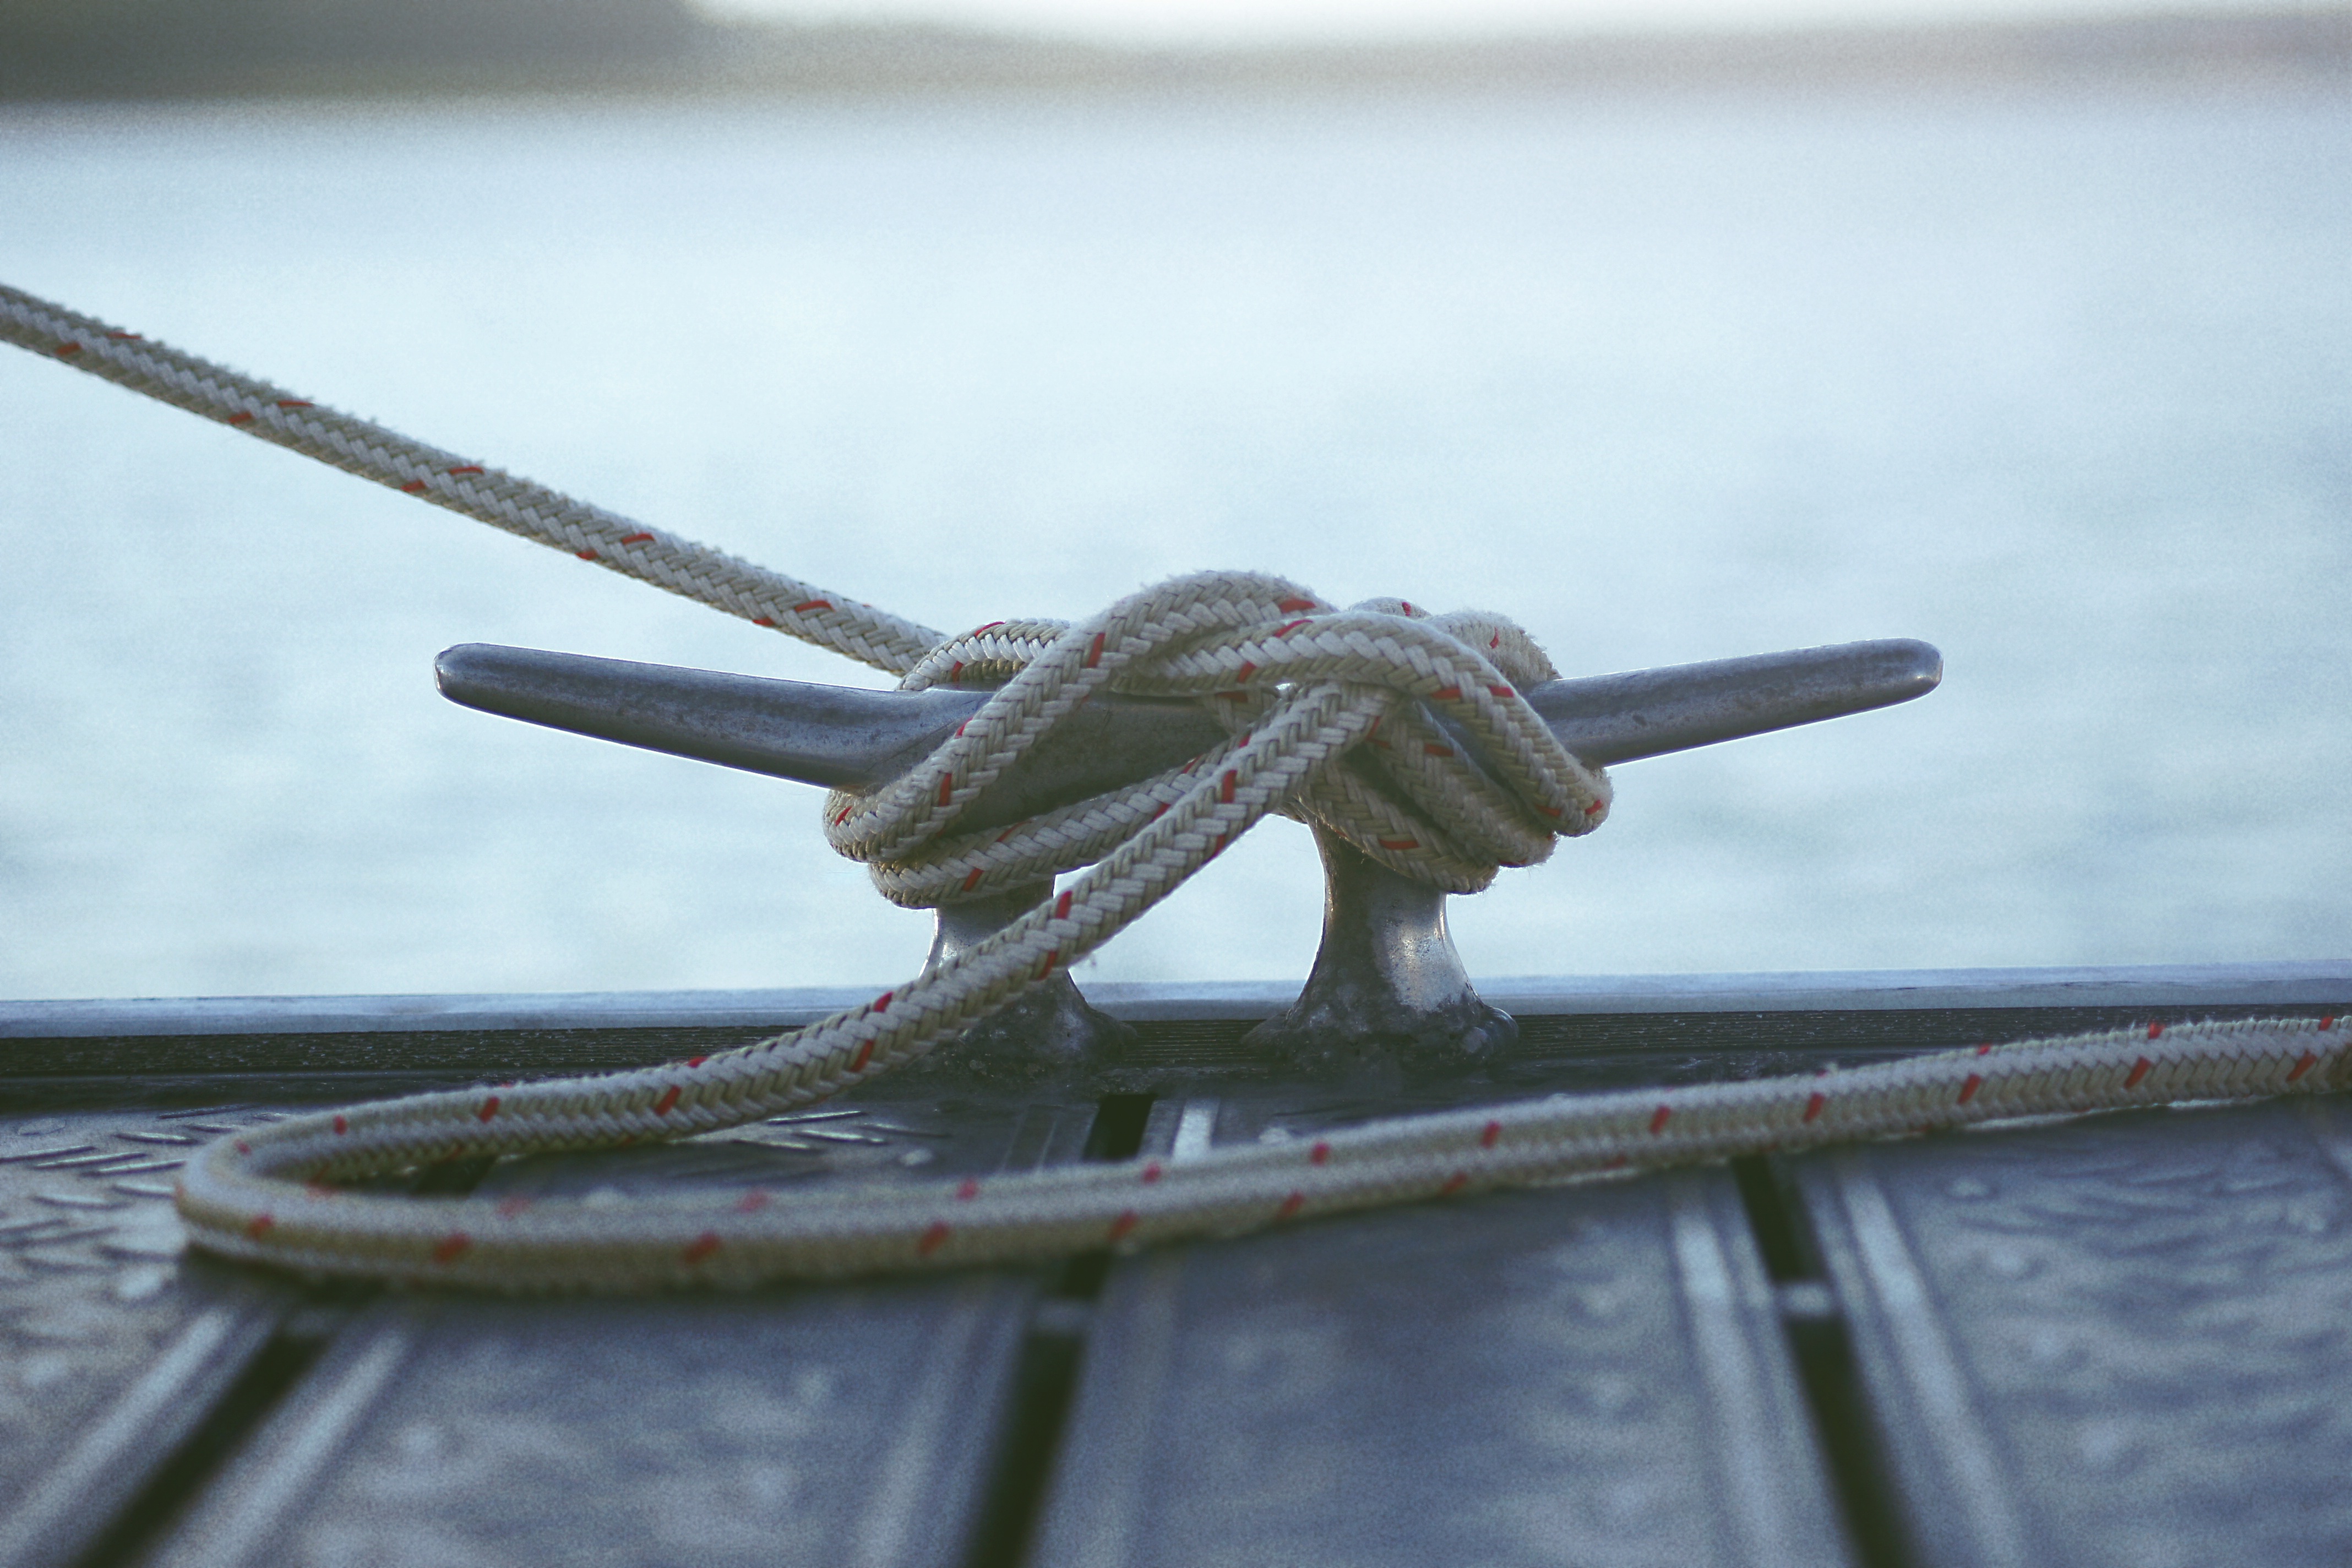
wing, wood, airplane, aircraft, vehicle, insect, invertebrate, close up, macro photography